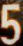
Number: 5